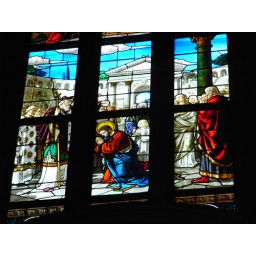
A stained glass window in Milan Cathedral.